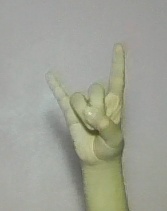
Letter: la